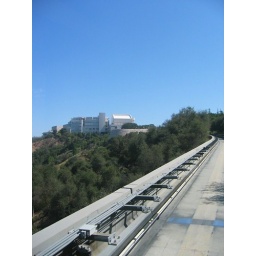
One of the first views as you travel up the hill in the train